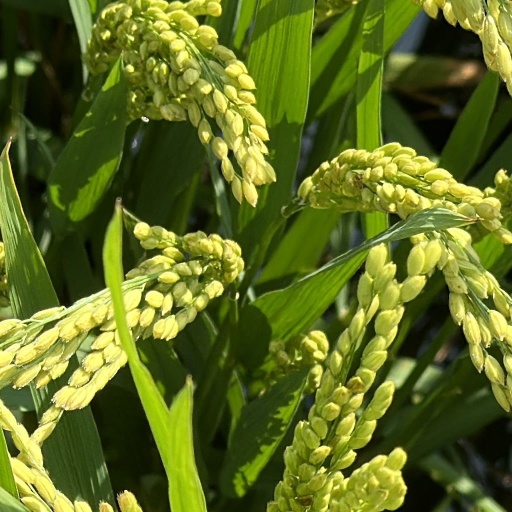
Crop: rice